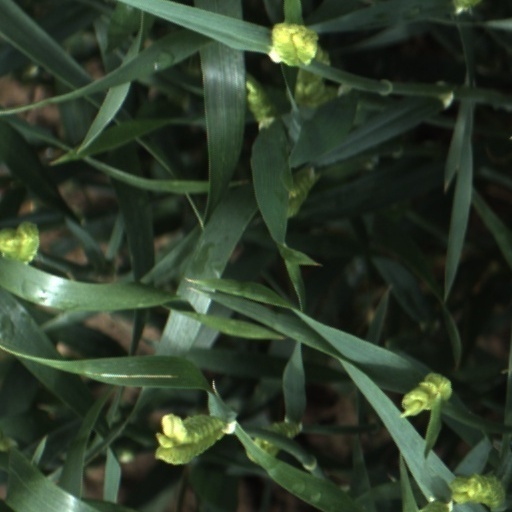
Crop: wheat